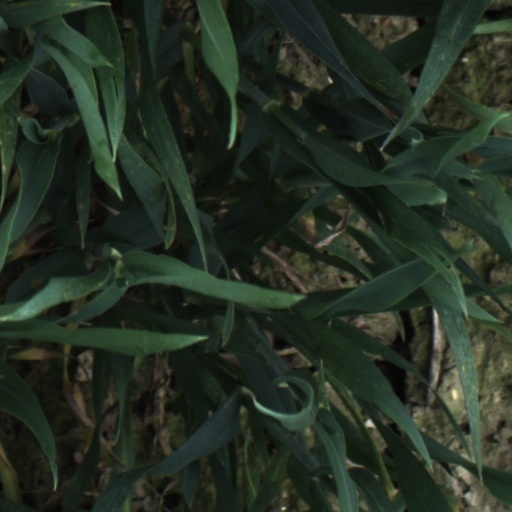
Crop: wheat